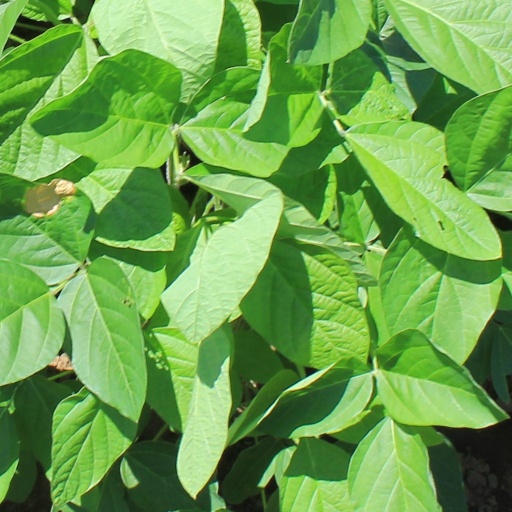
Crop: soybean